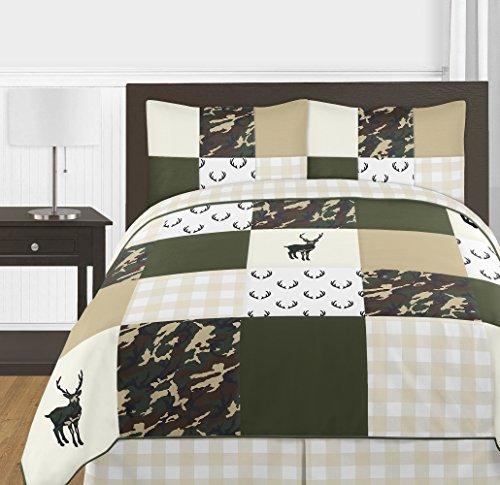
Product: Sweet Jojo Designs Green and Beige Rustic Deer Buffalo Plaid Check Baby Kid Clothes Laundry Hamper for Woodland Camo Collection
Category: Baby Products | Nursery | Furniture | Storage & Organization | Hampers
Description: Great Condition.
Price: $44.12